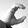
ASL letter: C